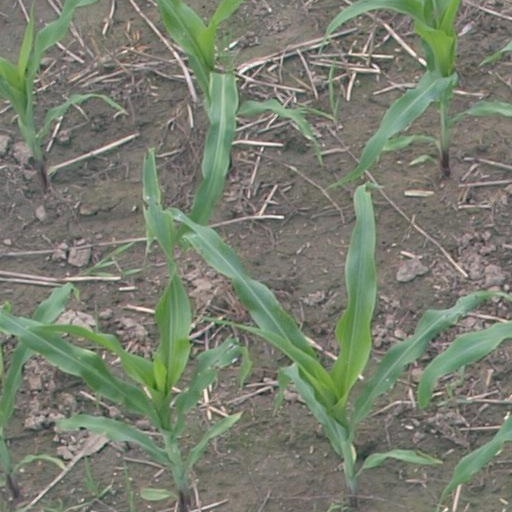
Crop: maize; corn